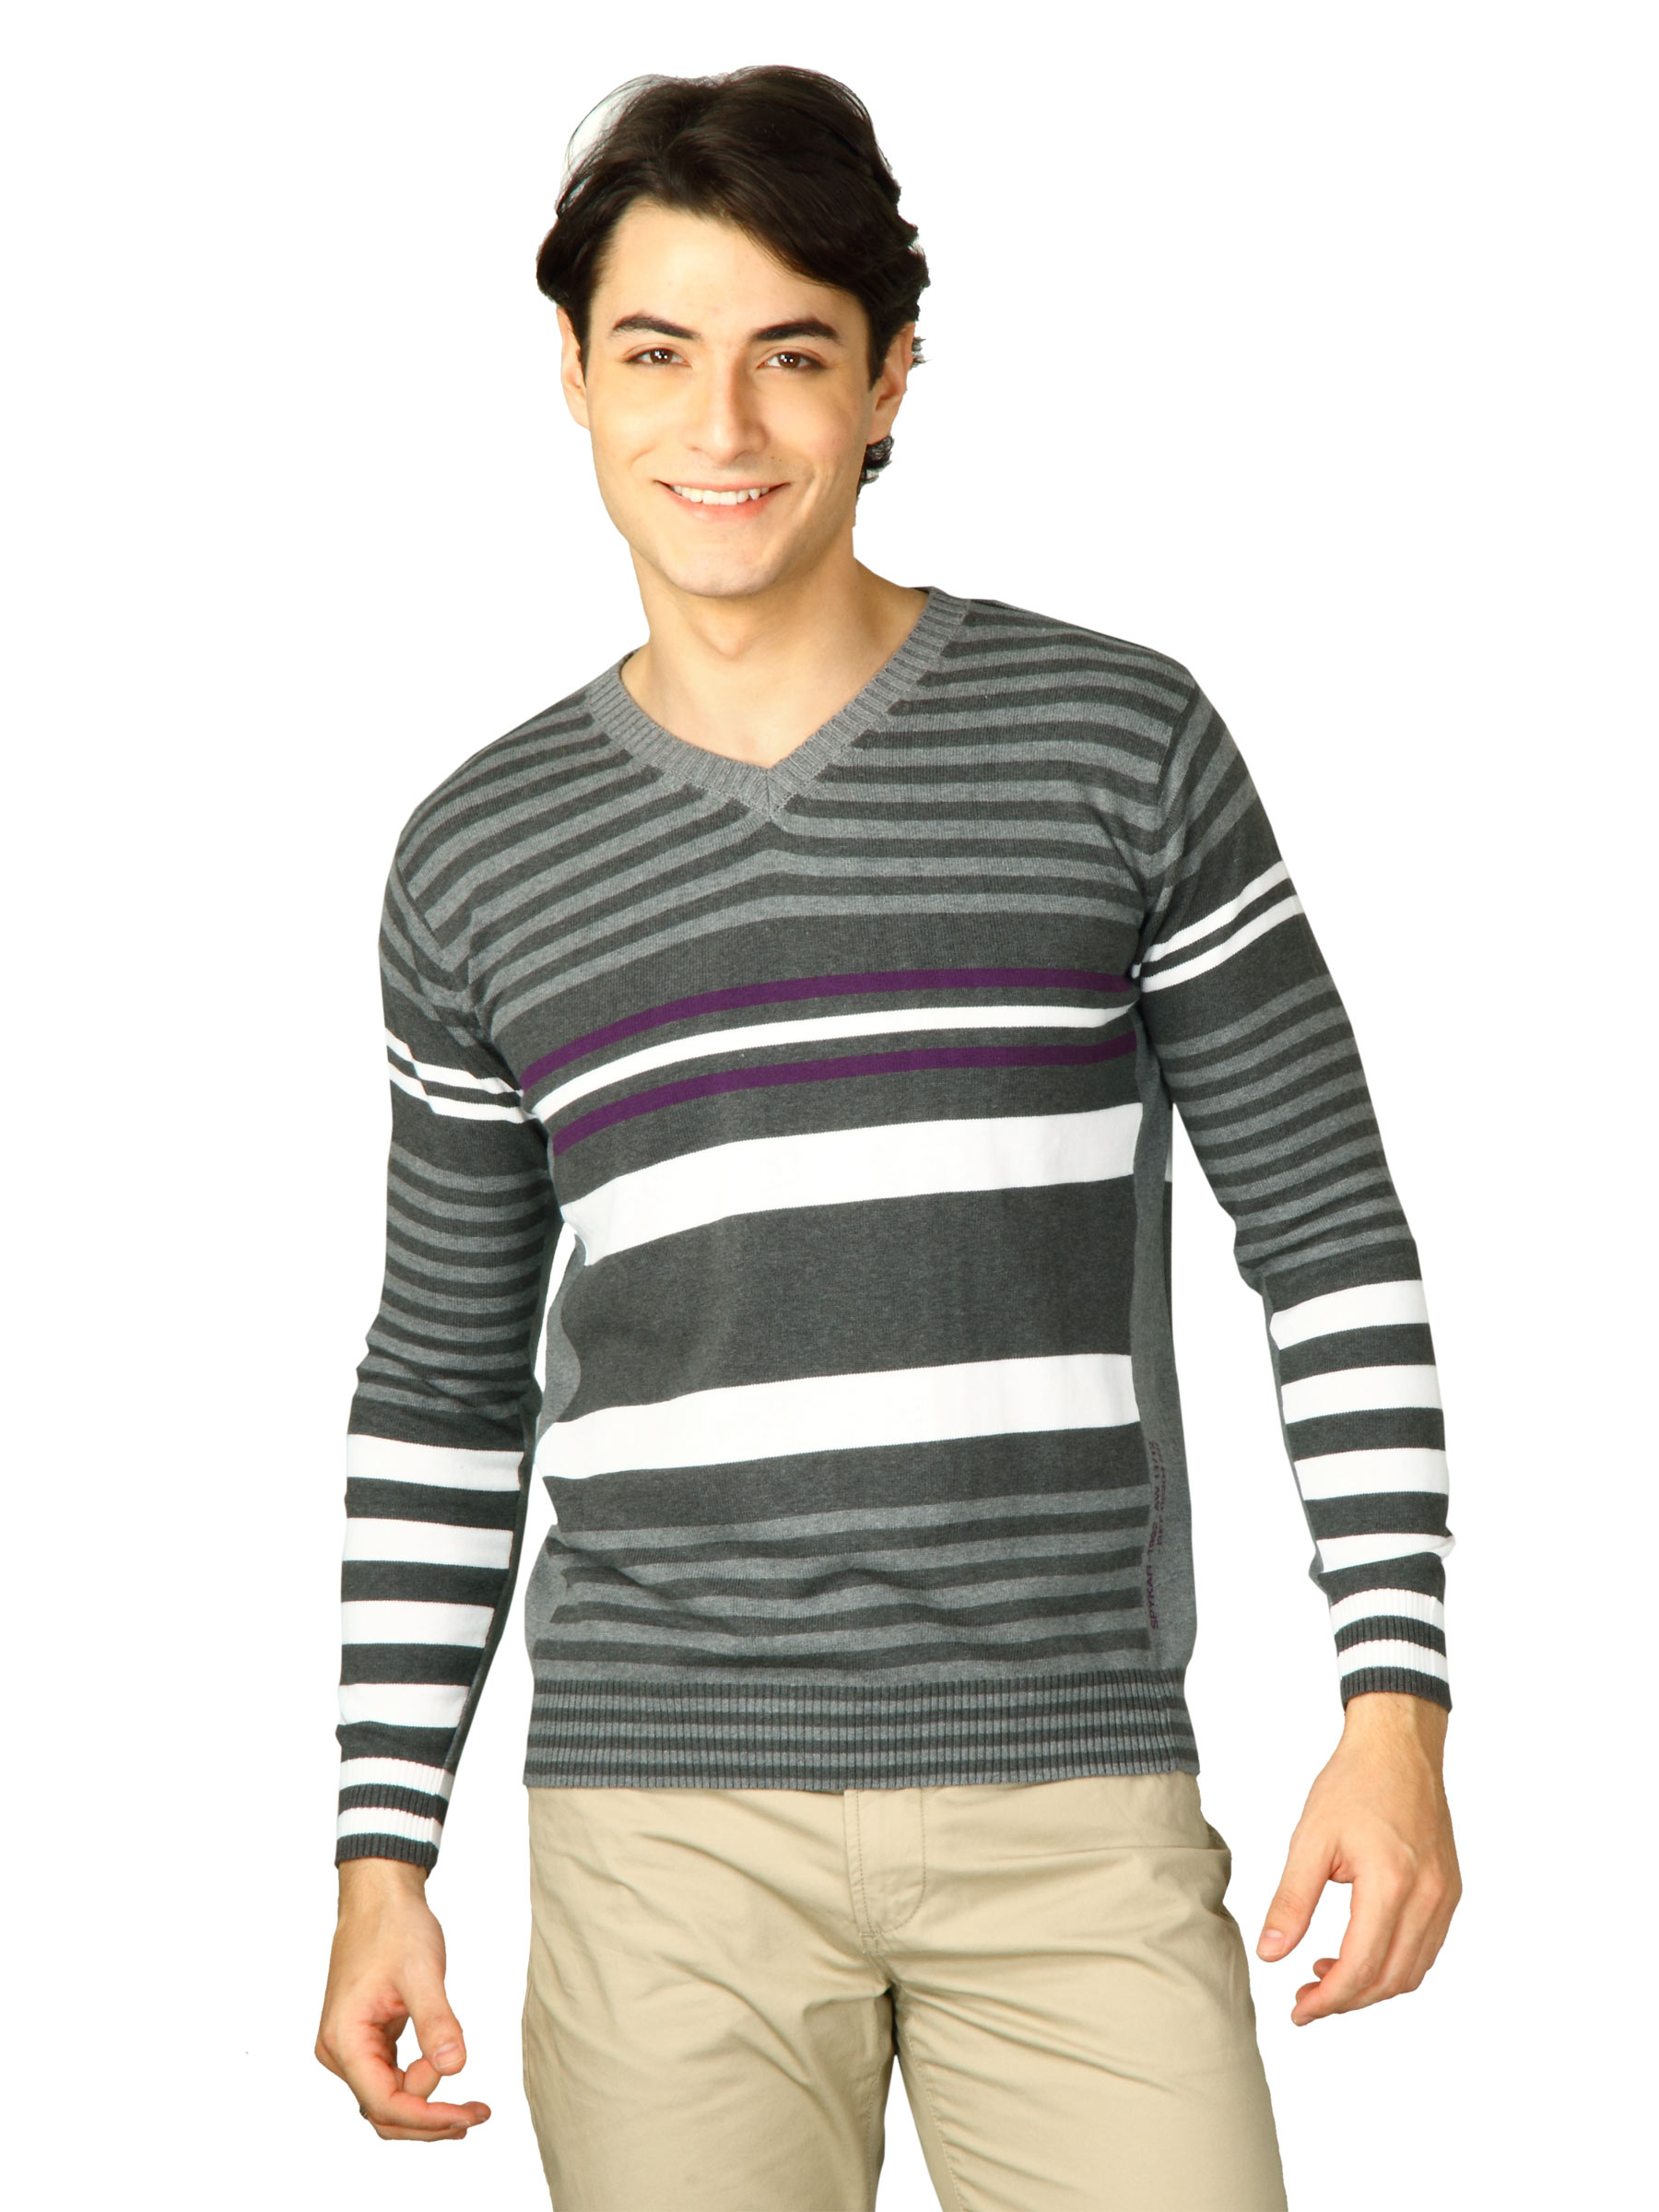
Spykar Men Rts Grey White Pullover Grey Sweaters
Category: Apparel / Topwear / Sweaters
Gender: Men
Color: Grey
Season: Fall 2011
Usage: Casual